Tio Tek Ho

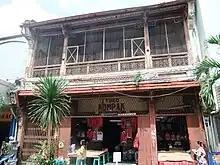
Toko Kompak, formerly the family residence of Majoor Tio Tek Ho

In July 1896, when Majoor Lie Tjoe Hong resigned, Kapitein Tio Tek Ho became a leading contender to the Chinese Mayoralty thanks to his uncompromising attitude in the land acquisition saga. By tradition, the Dutch colonial authorities would normally appoint as Majoor the longest-serving Kapitein der Chinezen in the Chinese Council, but most of the Council's members had been implicated in the outgoing Majoor's questionable behaviour. In October 1896, therefore, Tio was installed in office at the premises of the Chinese Council as the fourth and penultimate Majoor der Chinezen of Batavia. After the ceremony, the new Majoor hosted a reception at his residence in Pasar Baroe, and delivered a speech on good administration and governance.